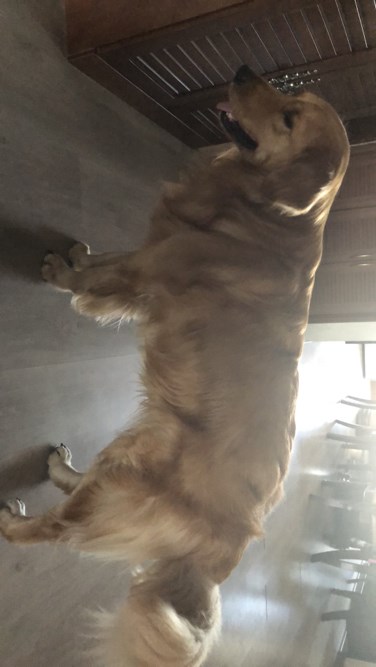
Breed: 5355-n000126-golden_retriever